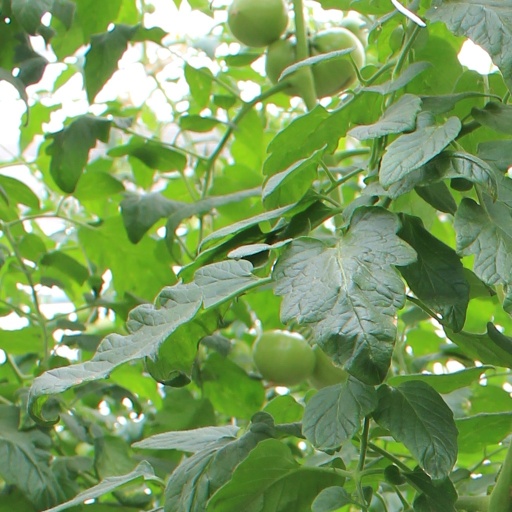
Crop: tomato